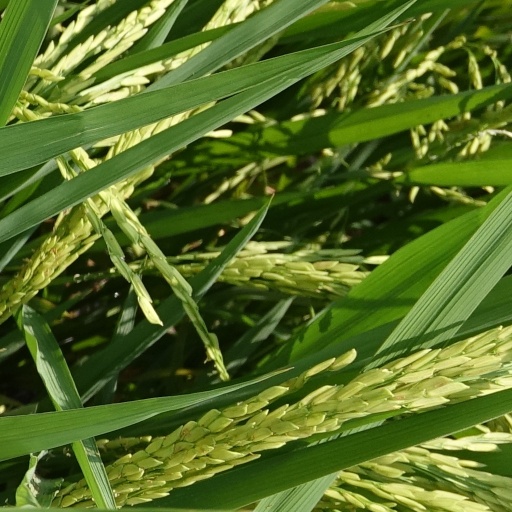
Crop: rice